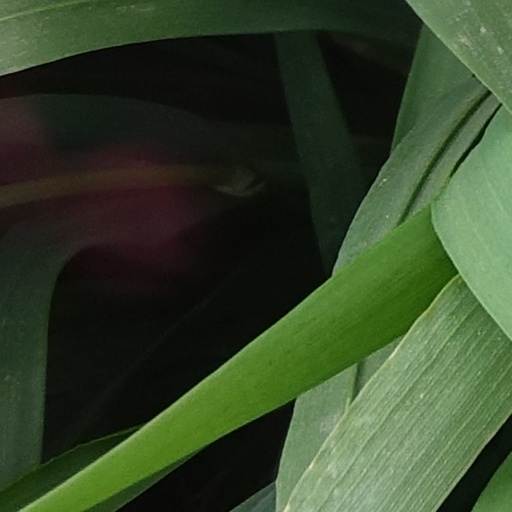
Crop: wheat